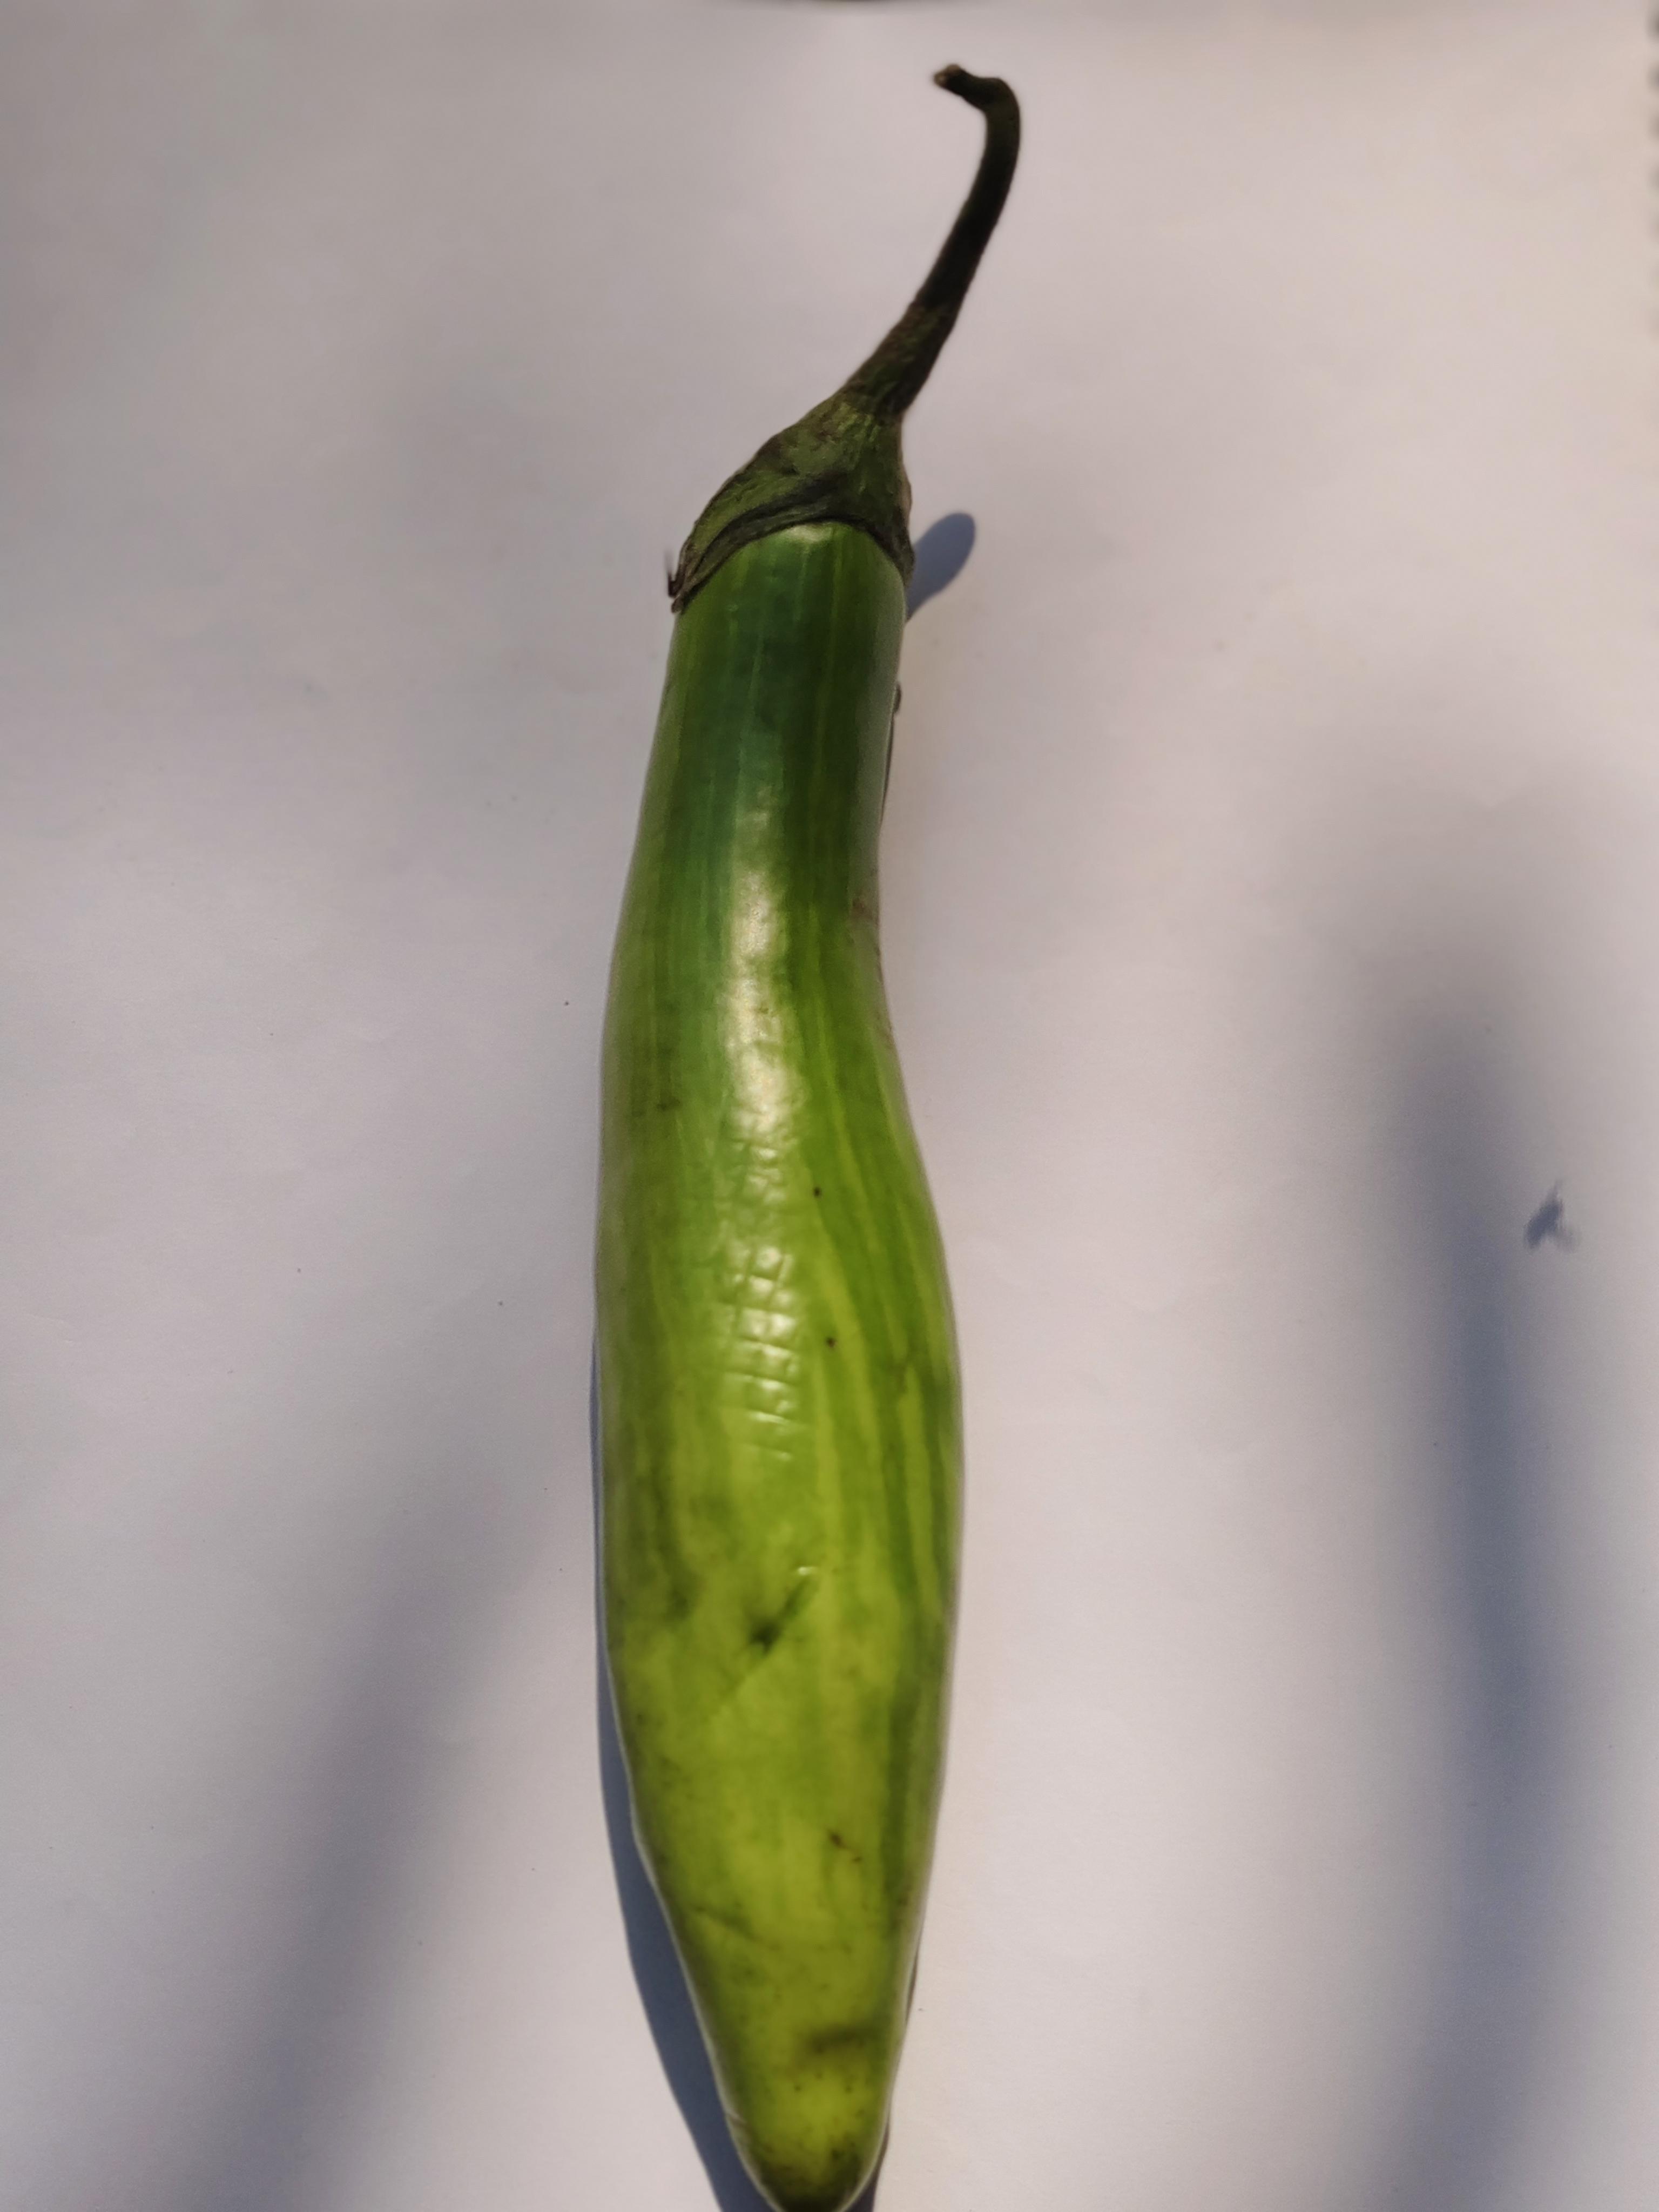
Label: Brinjal